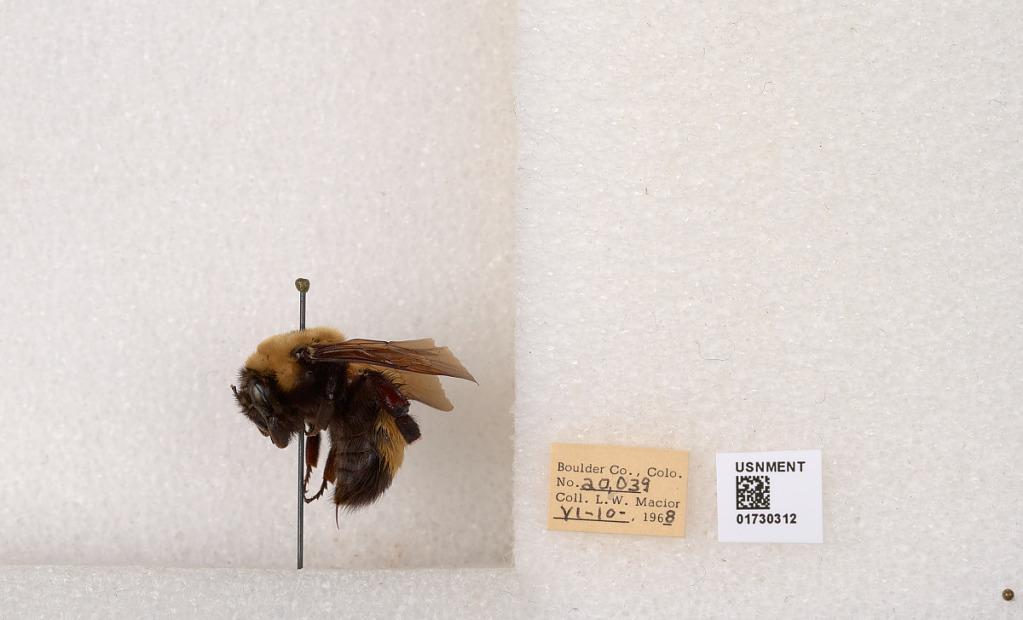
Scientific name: Bombus (Bombus) nevadensis Cresson